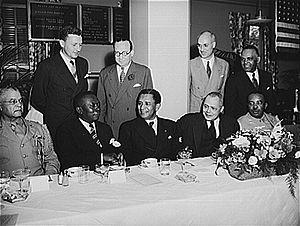
William Tubman, de son nom complet William Vacanarat Shadrach Tubman, est un homme politique d’origine américano-libérienne, président de la République du Liberia de 1944 jusqu'à sa mort en 1971.